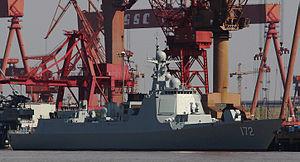
Cet article dresse la liste des navires de la Marine chinoise en service.